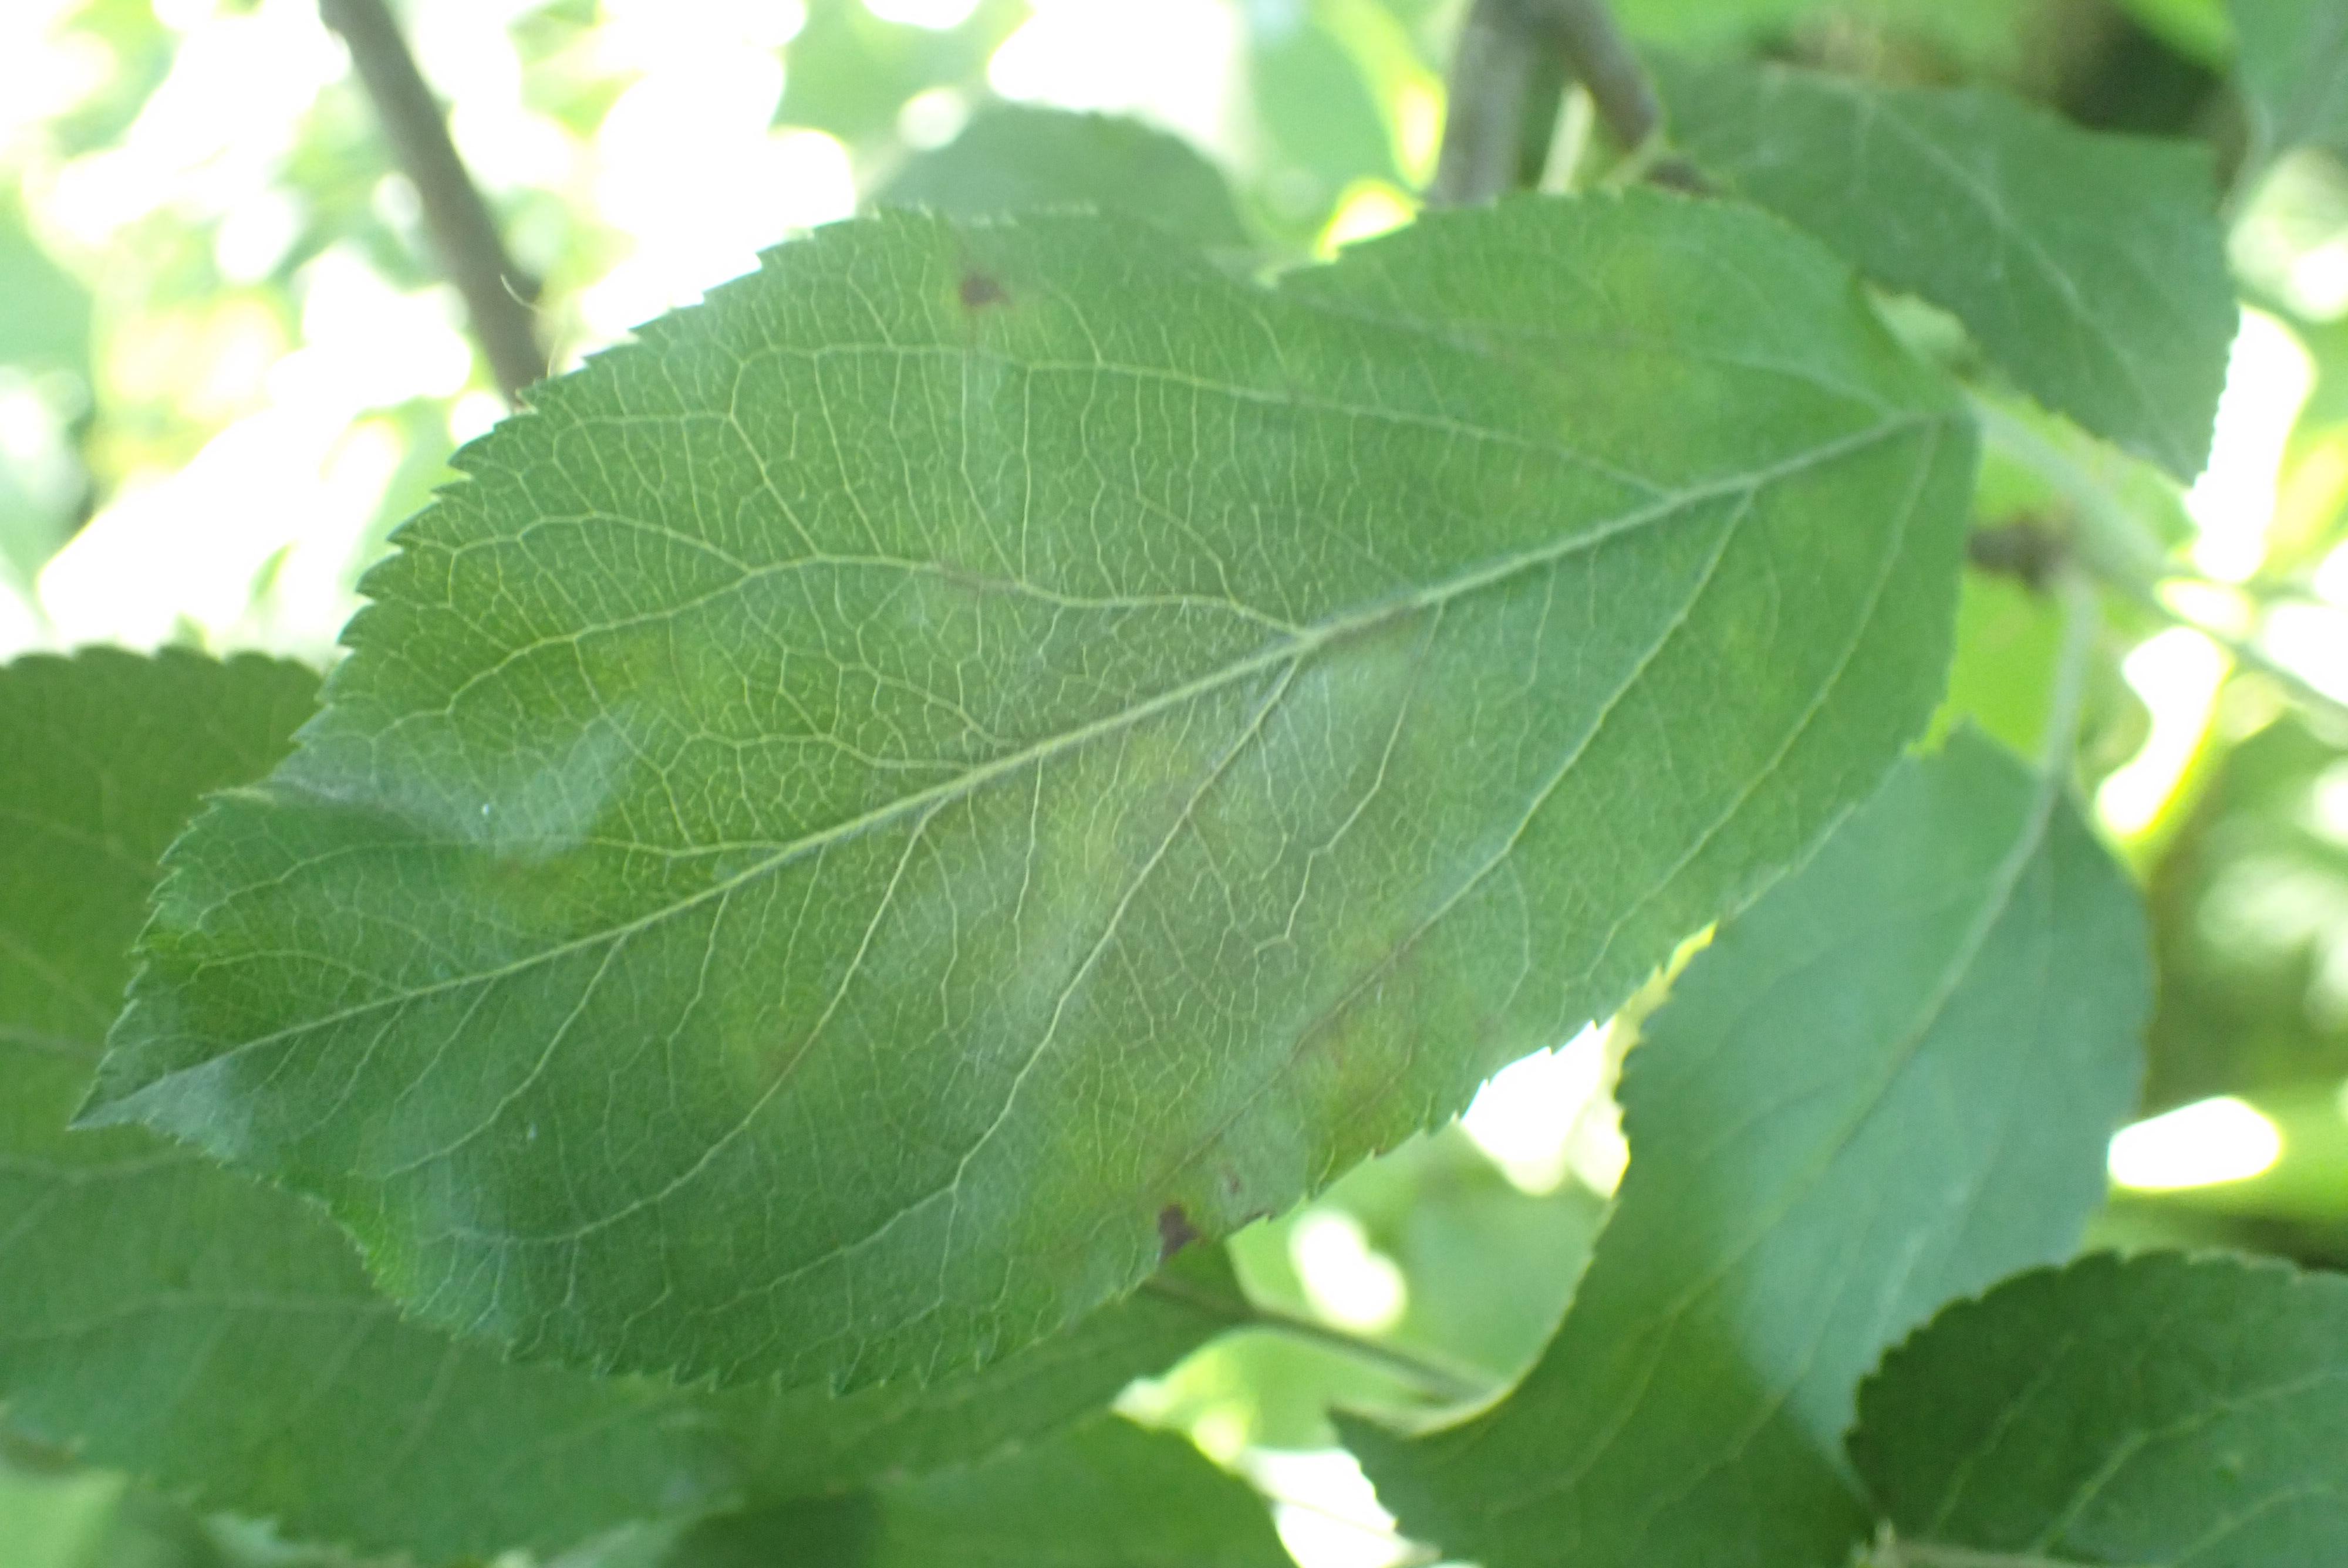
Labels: scab